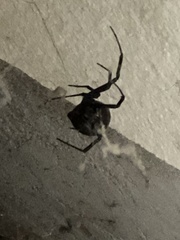
Species: Lactrodectus_hesperus